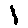
Label: 1